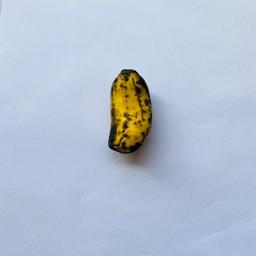
Banana variety: Sabri Kola